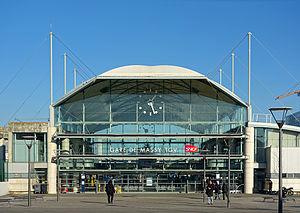
La gare de Massy TGV (façade sud).
Massy est une commune française située dans le département de l'Essonne en région Île-de-France.
La gare de Massy TGV est une gare ferroviaire française TGV, de la LGV Atlantique, située sur le territoire de la commune de Massy, dans le département de l'Essonne, en région Île-de-France.